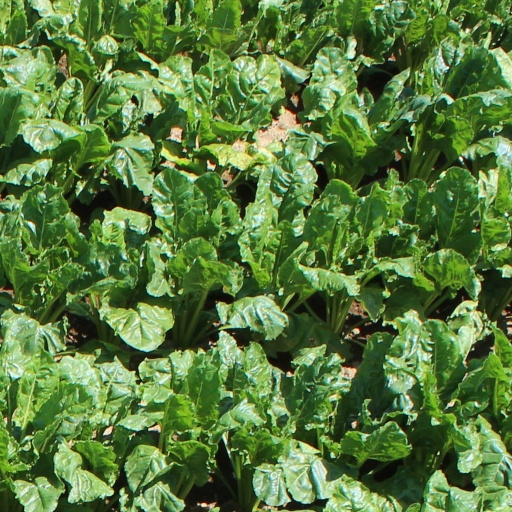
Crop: sugar beet